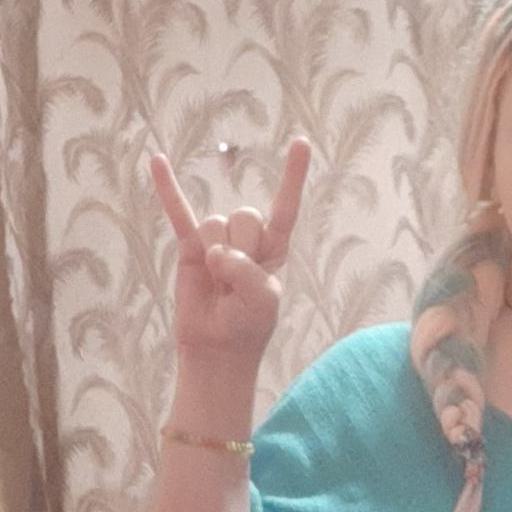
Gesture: rock